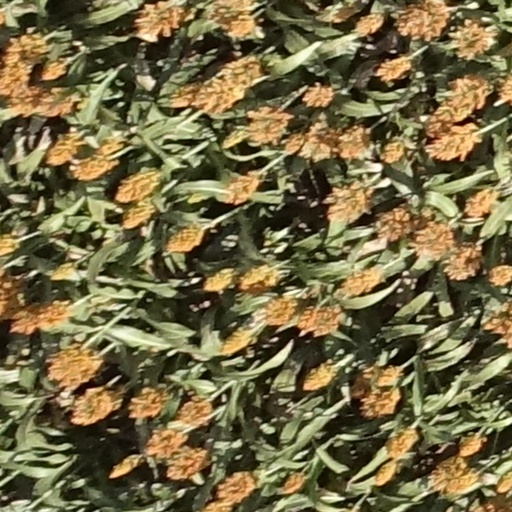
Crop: sorghum